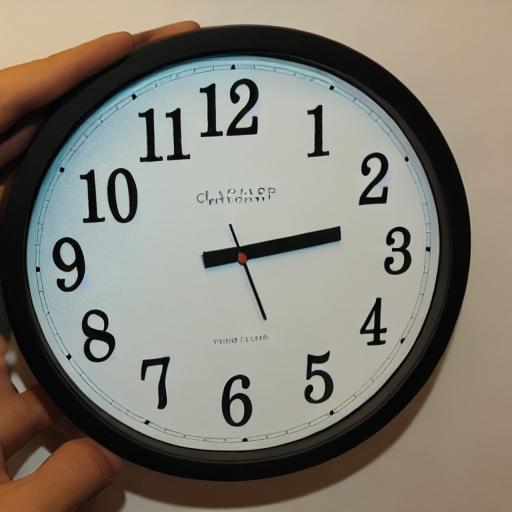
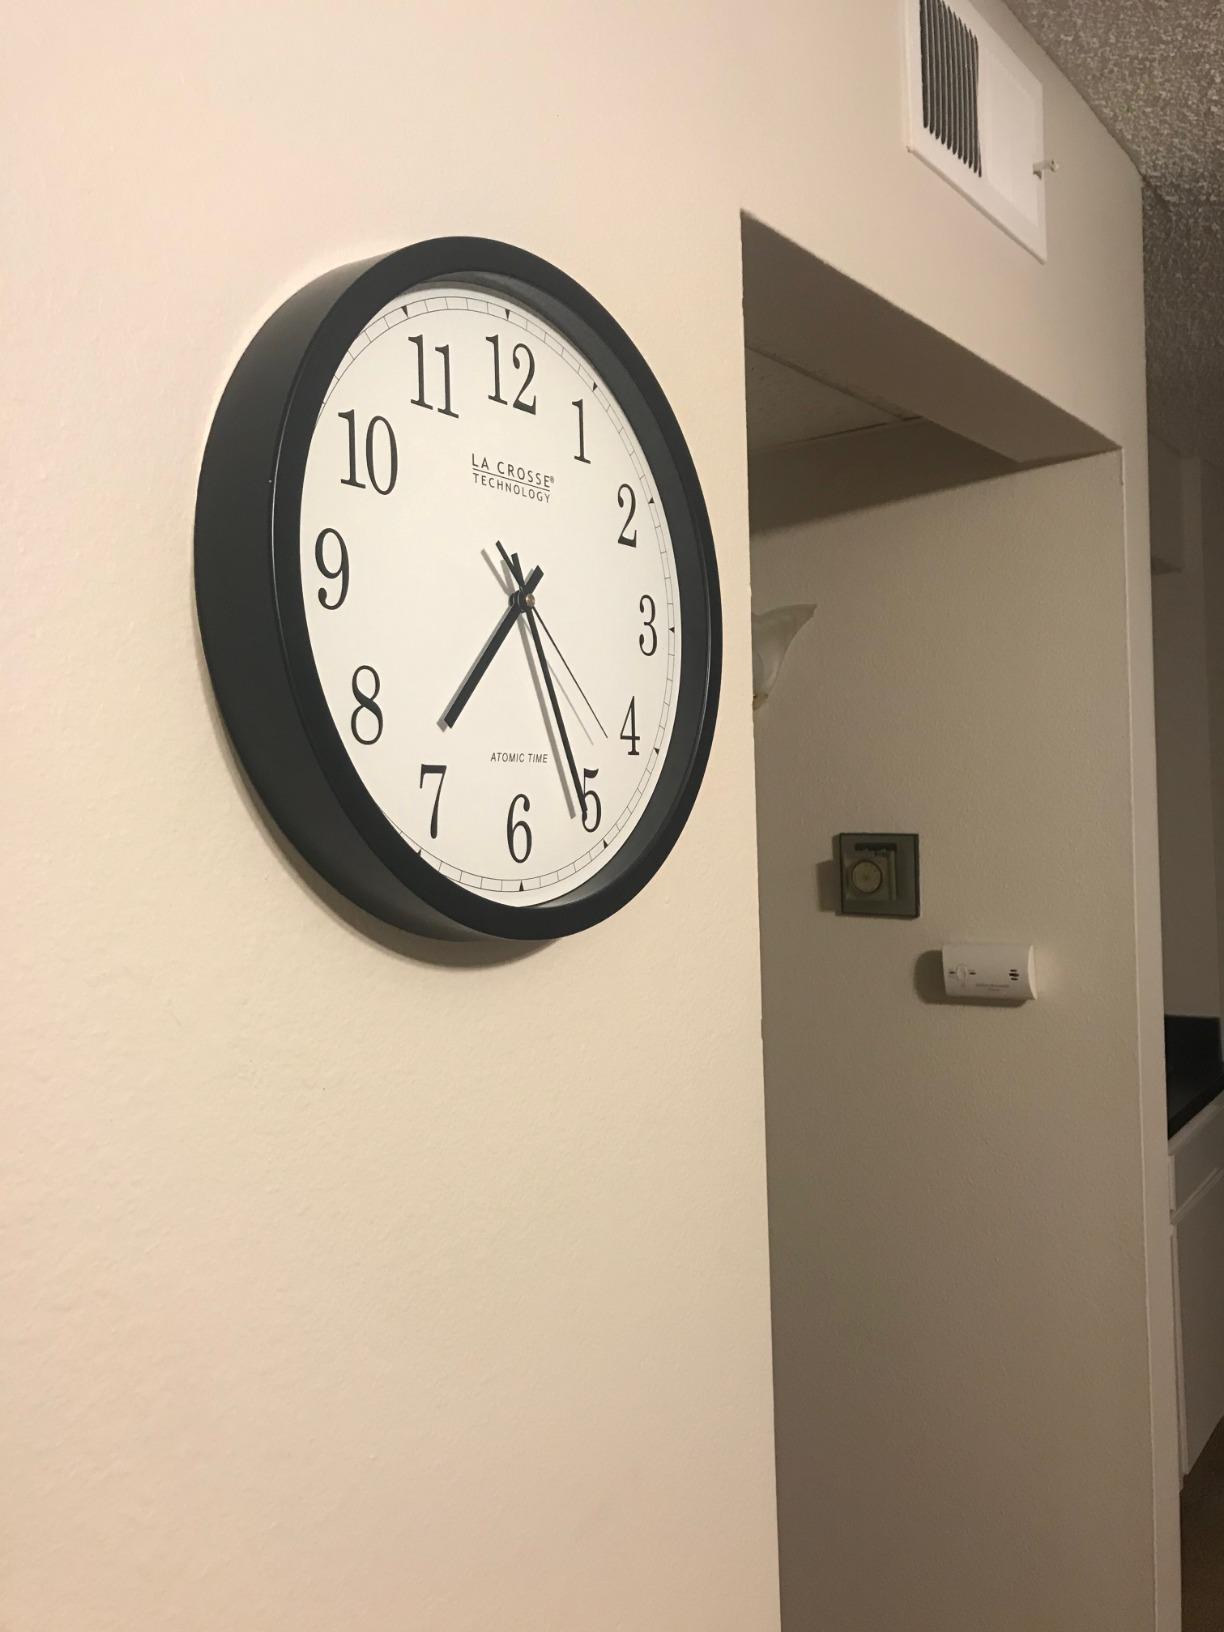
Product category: clock
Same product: no